Question: Please indicate a possible affordance area of the jump_skateboard that can be used for standing
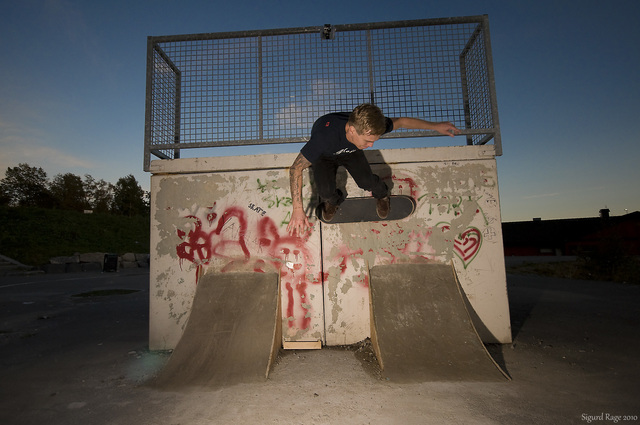
Answer: [309.143, 195.316, 419.81, 225.316]